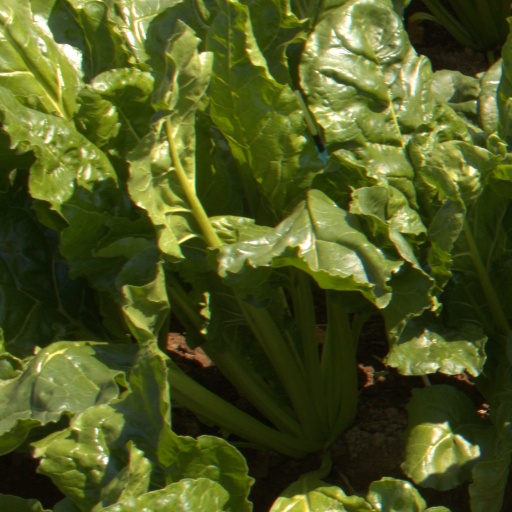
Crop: sugar beet